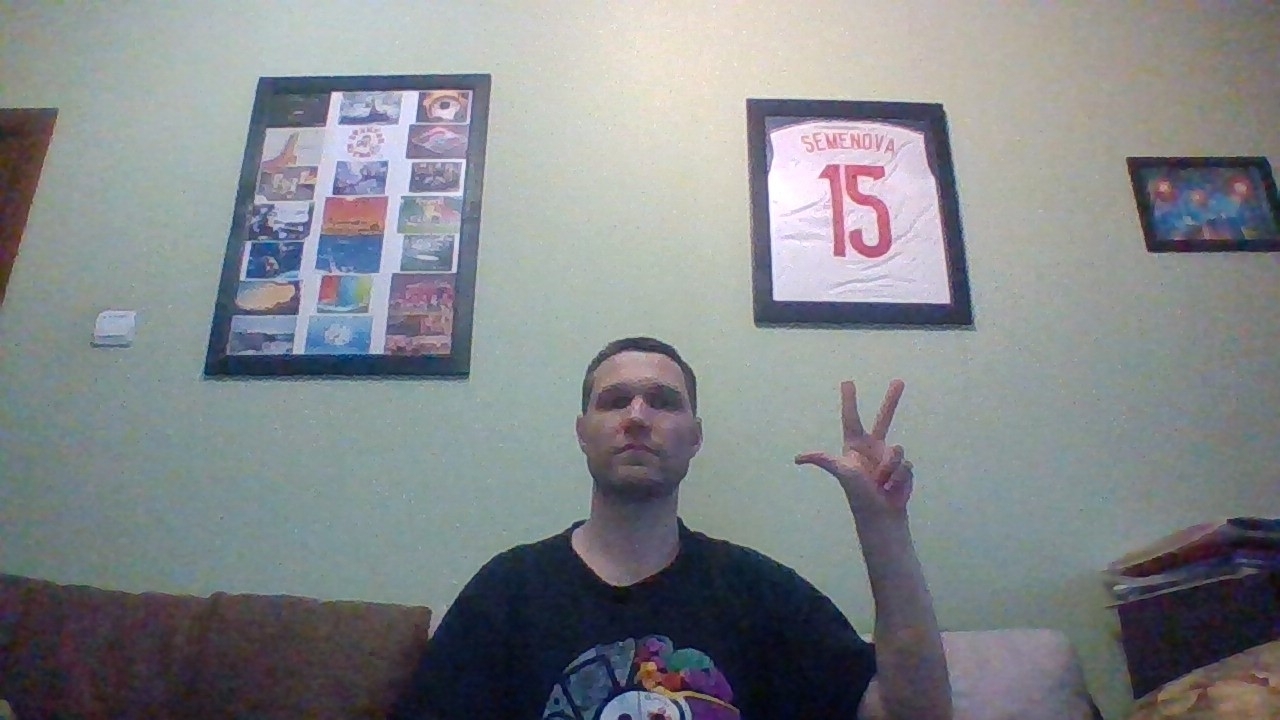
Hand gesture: three2